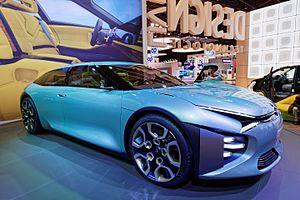
La C4 de troisième génération est une berline compacte du constructeur automobile français Citroën commercialisée à partir de juillet 2020. Elle remplace la seconde génération de C4 produite de 2010 à 2018 et la C4 Cactus qui a assuré l'intérim comme berline compacte de 2018 à 2020, bien qu'étant plus courte de vingt centimètres.